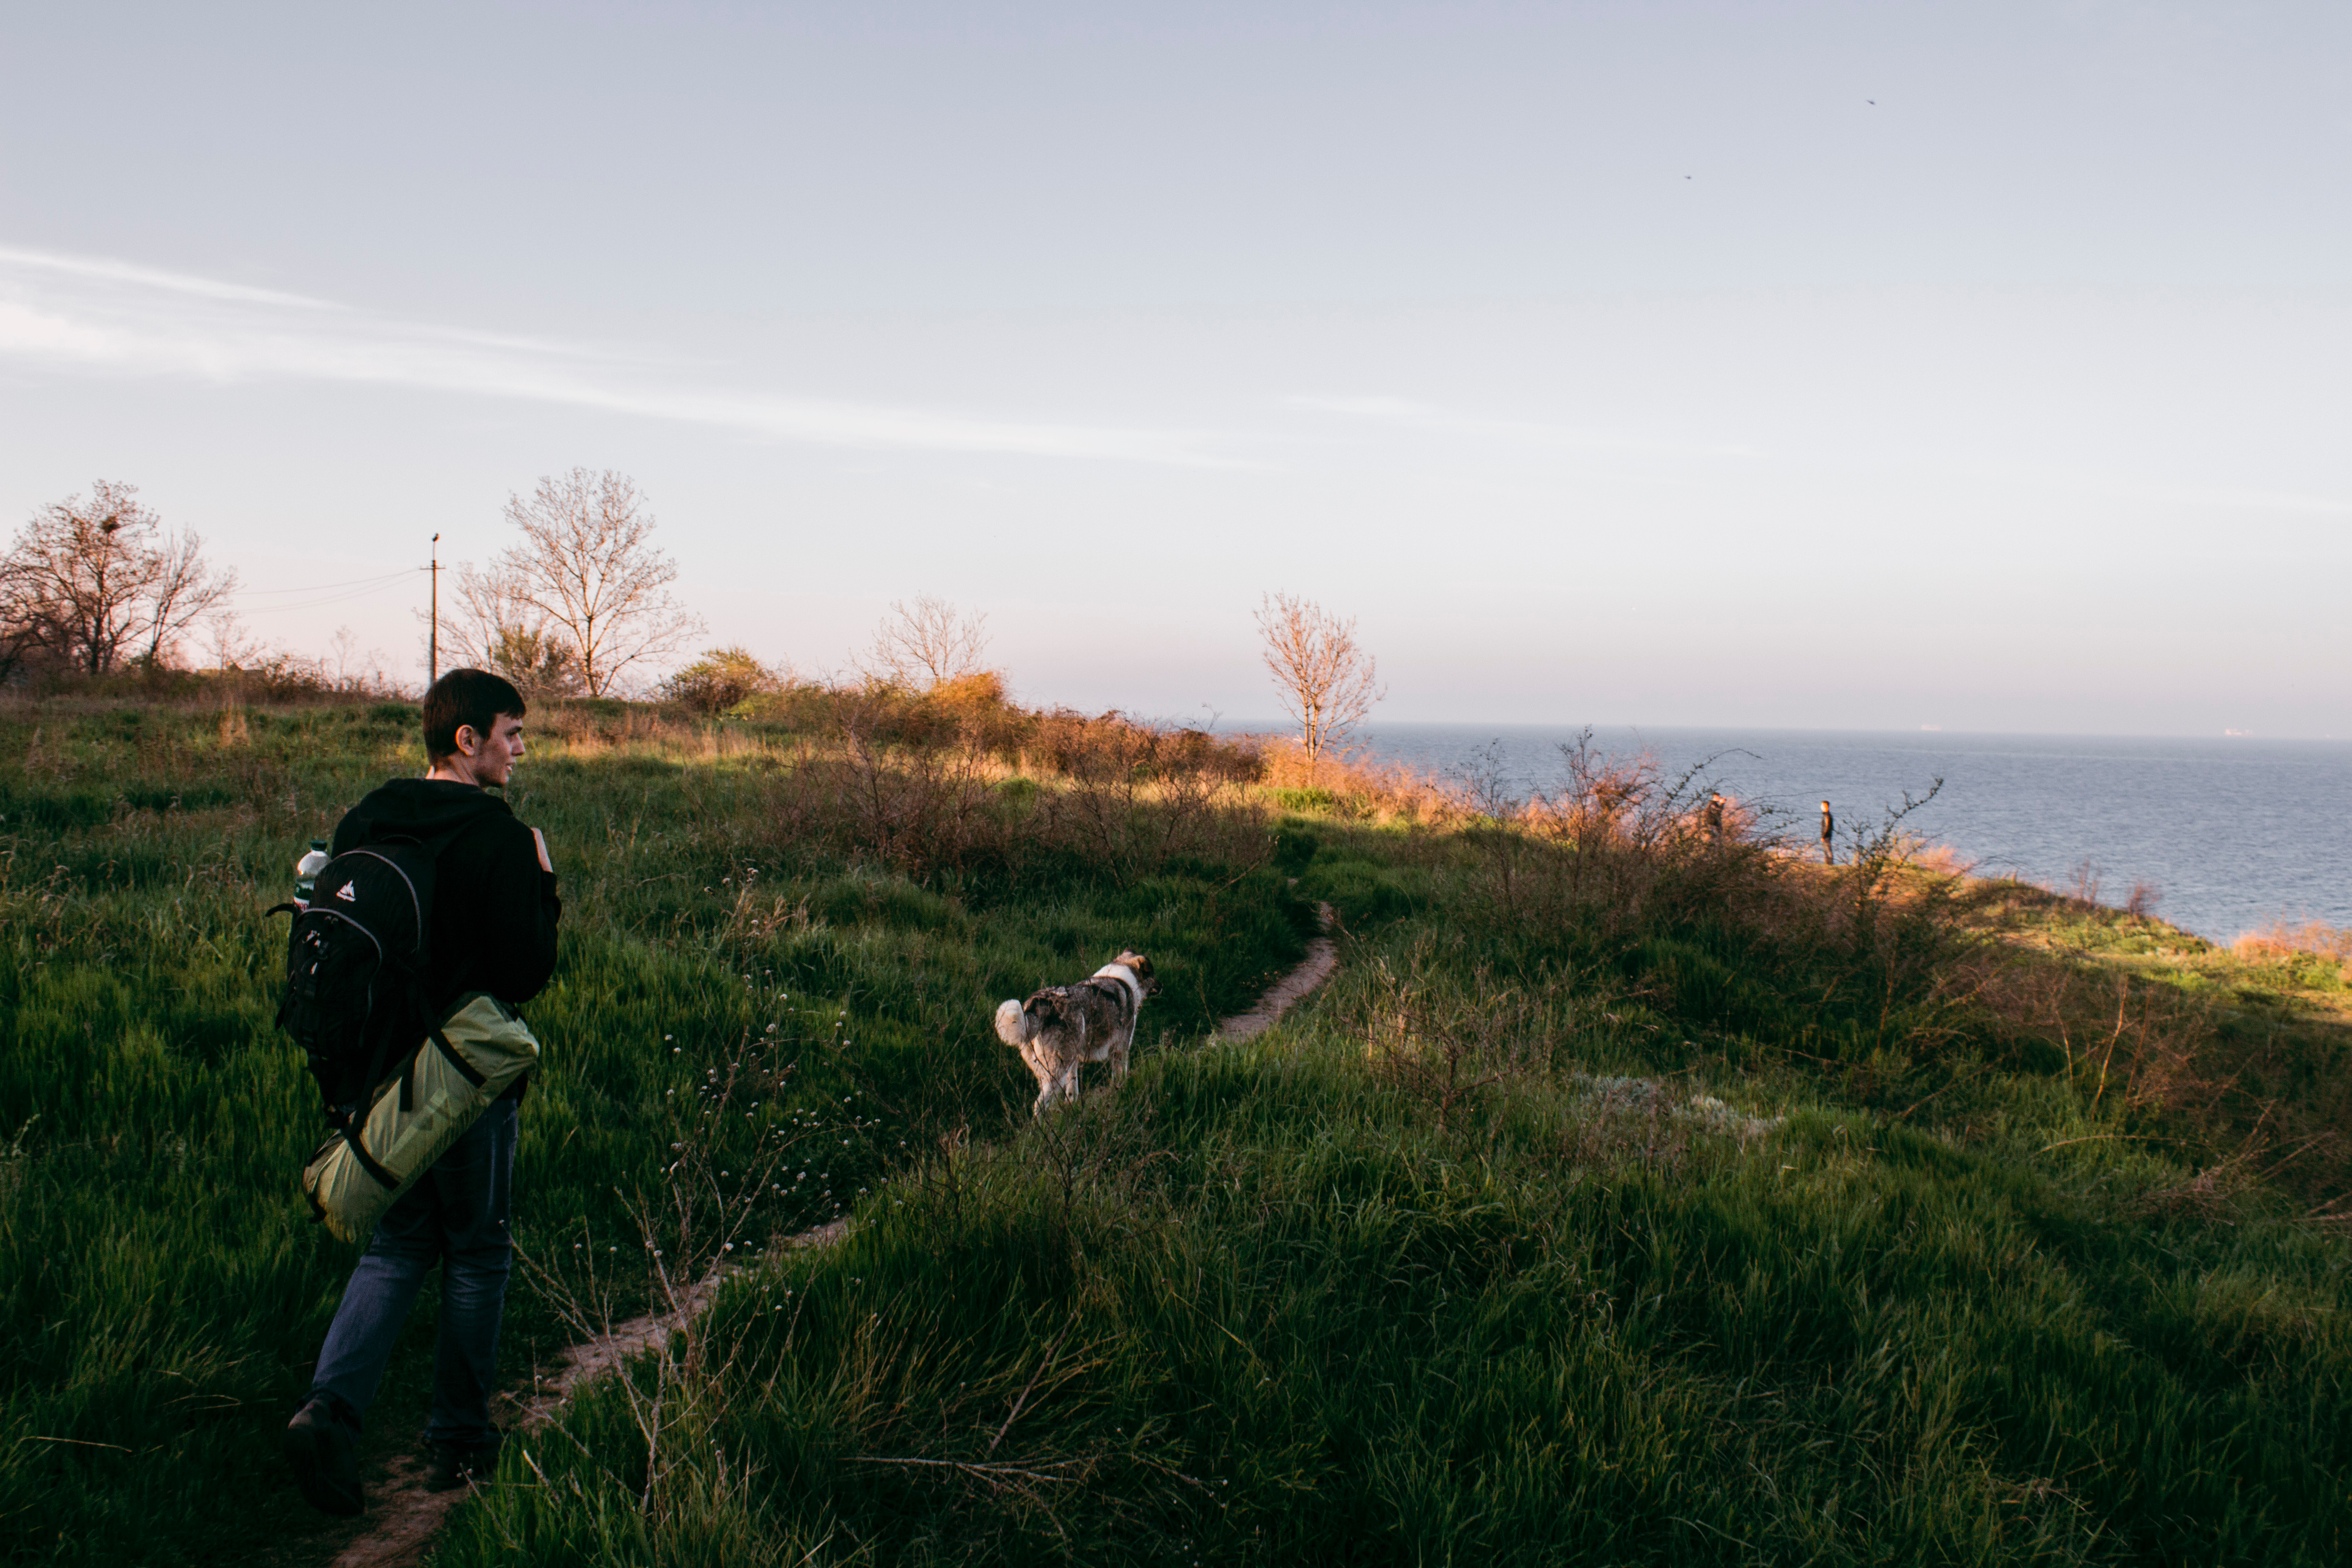
sea, coast, tree, grass, horizon, hill, cliff, terrain, habitat